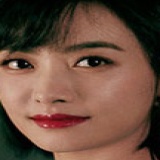
diễn viên Tống Thiến (Victoria)